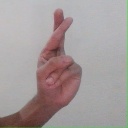
अक्षर: र